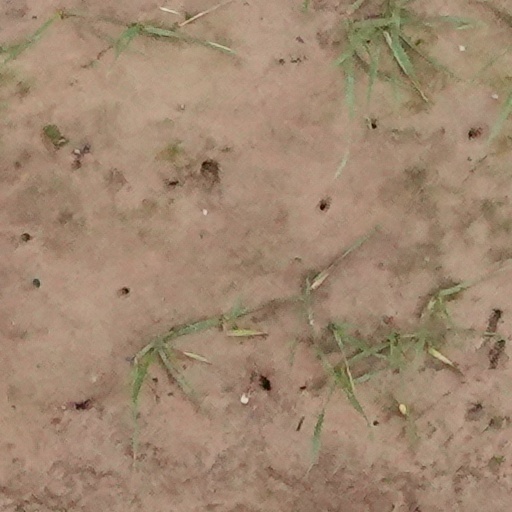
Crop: wheat